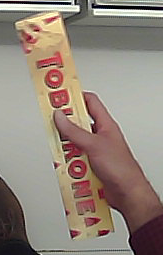
Product: toblerone_white